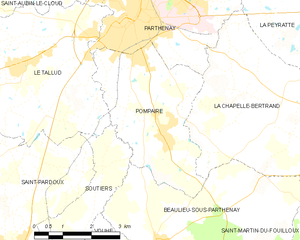
Carte des communes françaises Pompaire
Pompaire est une commune du centre-ouest de la France située dans le département des Deux-Sèvres en région Nouvelle-Aquitaine.